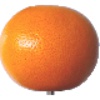
Label: Grapefruit Pink 1